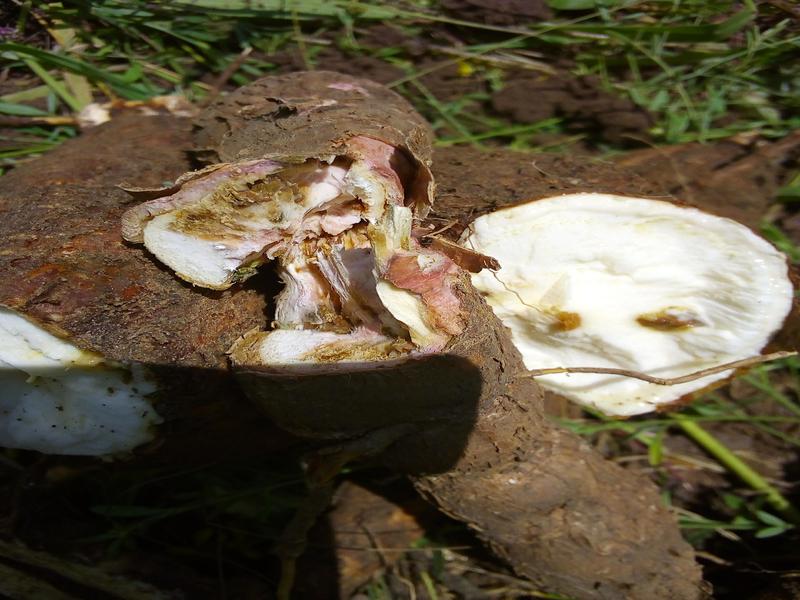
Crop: cassava
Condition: brown_streak_disease